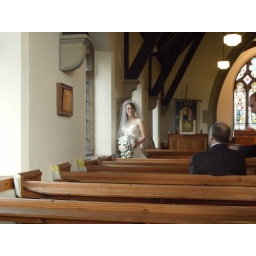
Laura (bride) standing by a window within the church.